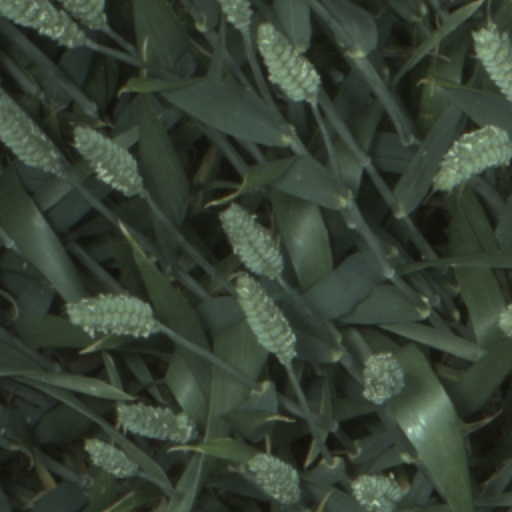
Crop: wheat